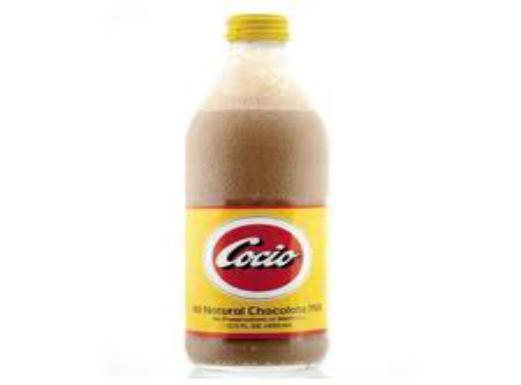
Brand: Cocio
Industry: Food